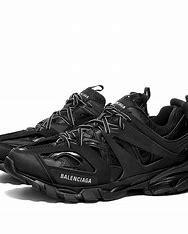
Brand: Balenciaga
Model: Track